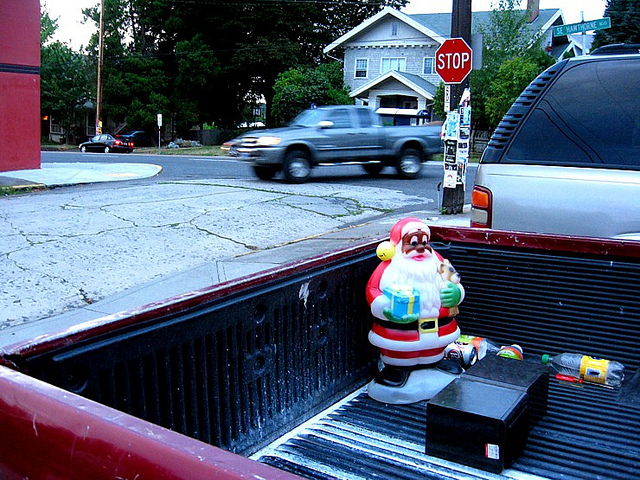
The back end of a pickup truck has a Christmas decoration and toolbox.

a santa statue in the back of a pickup truck

A santa figure sits in the back of a truck near a stop sign.

A santa decoration sitting in the back of a truck

A black Santa in the back of a pickup truck.